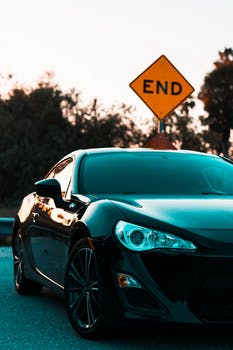
Label: No Watermark